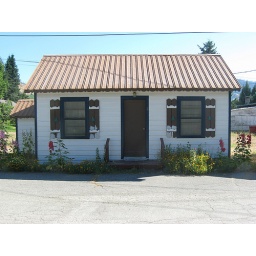
The cute cabin outside of Leavenworth where Kara and I drank wine in the apple orchard.